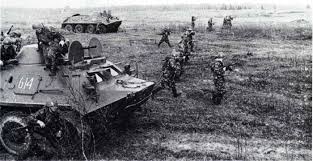
Label: BTR-80